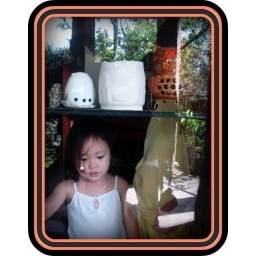
girl in a window